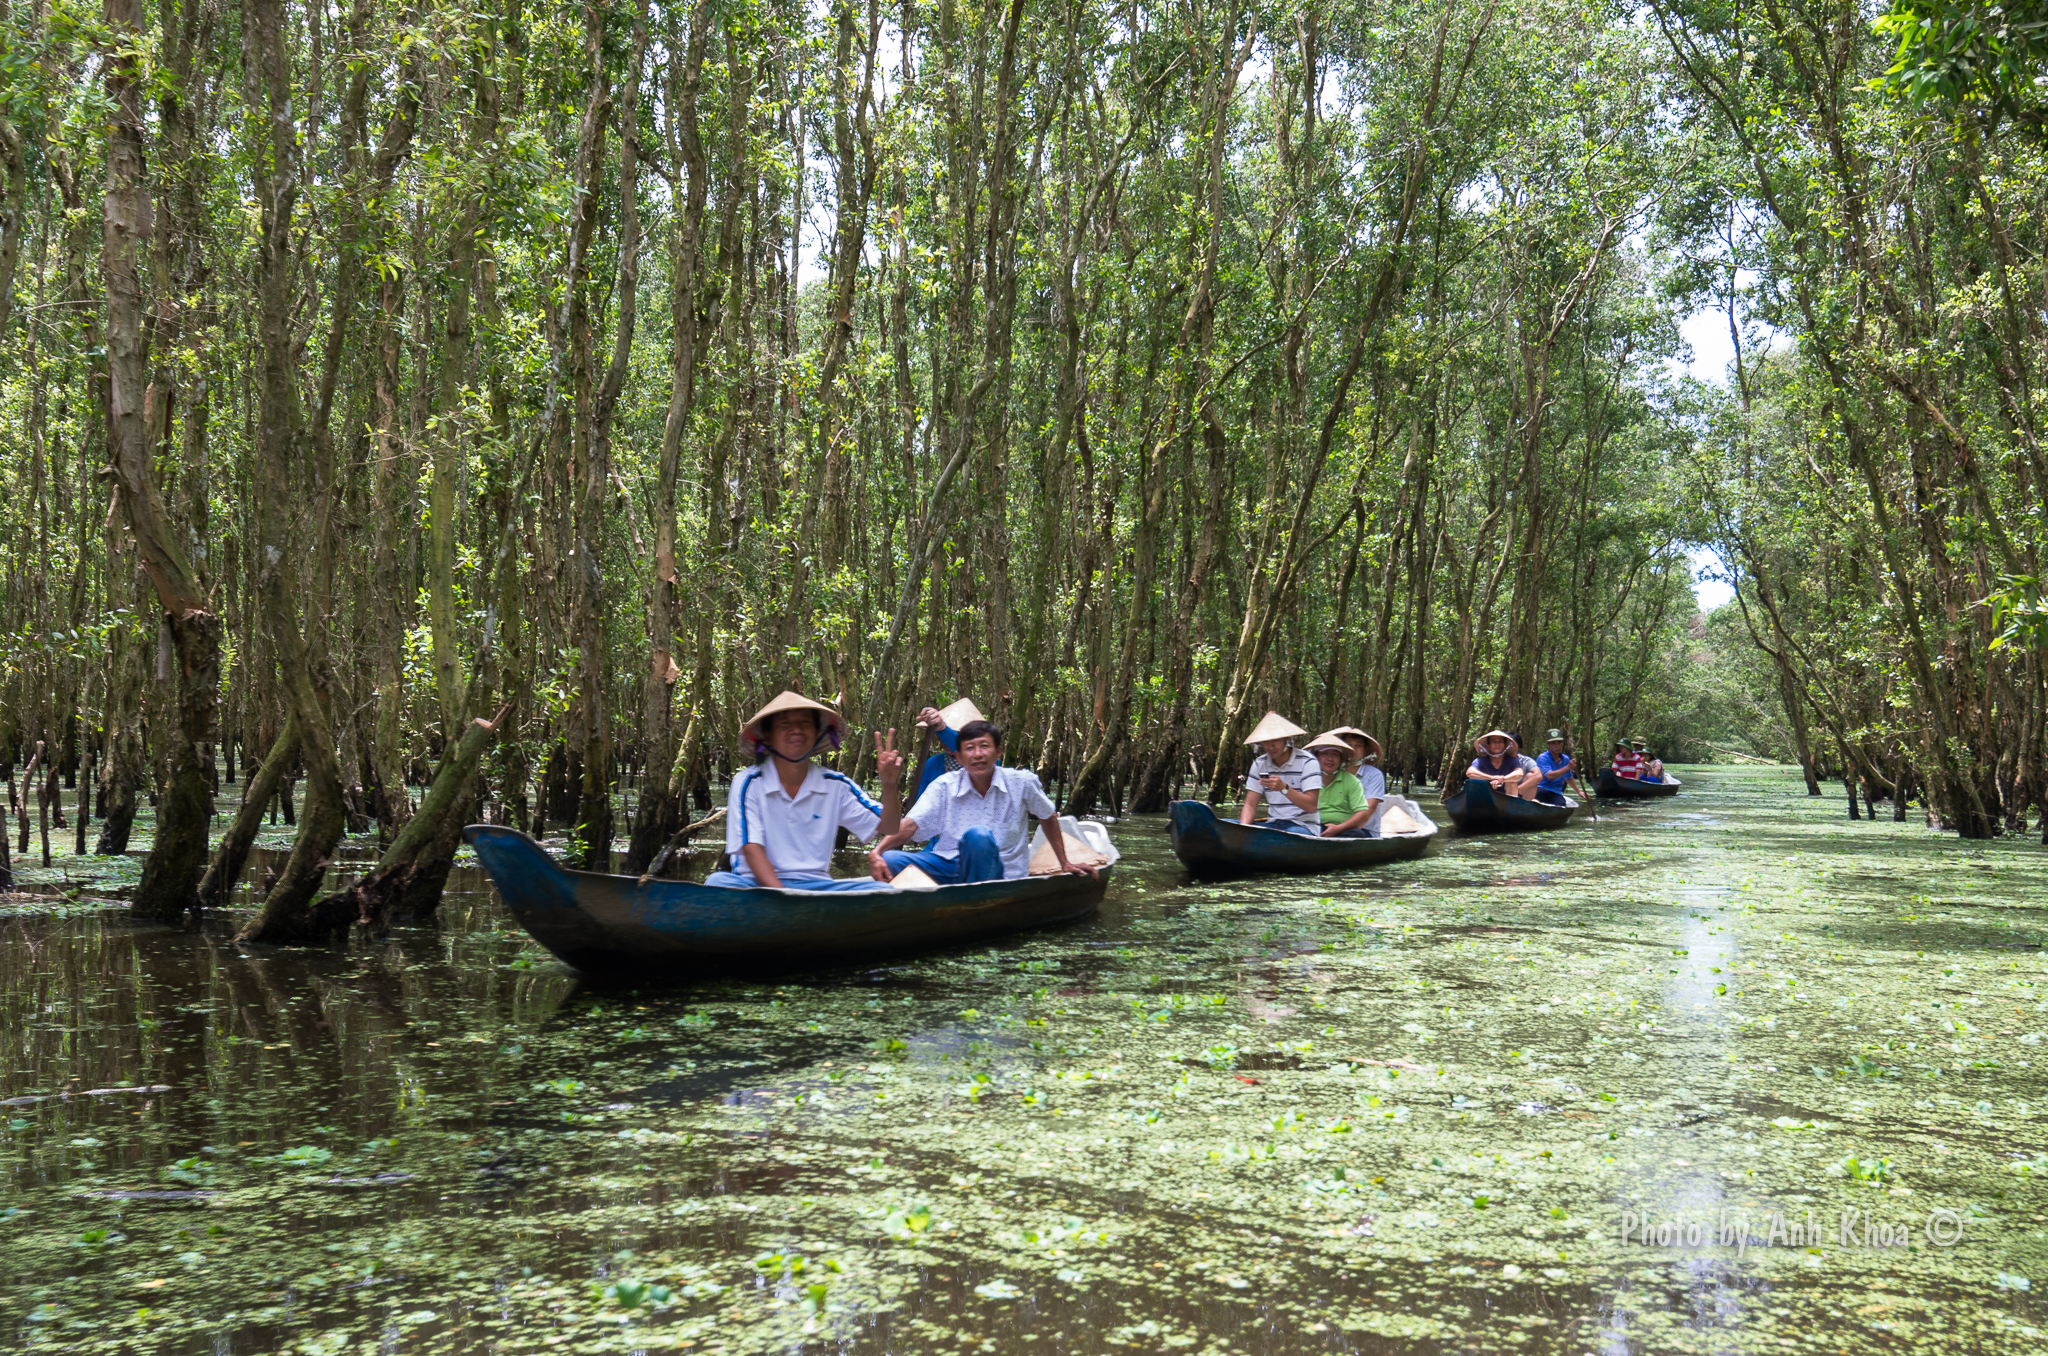
user: text: Nón mà những người trong ảnh đang đội có màu gì?
assistant: text: Màu vàng nhạt/Màu rơm

user: text: Có bao nhiêu chiếc thuyền đang di chuyển trong hình?
assistant: text: Năm chiếc

user: text: Chiếc mũ truyền thống mà những người trong thuyền đang đội có tên là gì?
assistant: text: Nón lá

user: text: Bối cảnh trong hình gợi nhắc đến hoạt động du lịch đặc trưng nào ở vùng sông nước Việt Nam?
assistant: text: Du ngoạn thuyền khám phá rừng tràm/rừng ngập mặn

user: text: Những cây thân gỗ mọc dày đặc trong ảnh thuộc loại rừng nào và đặc trưng cho vùng địa lý nào của Việt Nam?
assistant: text: Rừng tràm; Đồng bằng sông Cửu Long